Mamzer

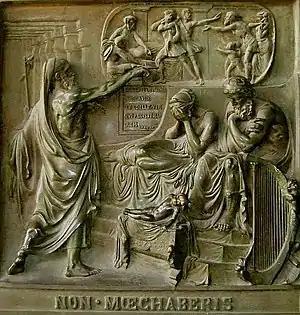
Nathan confronts King David for his adultery with Bathsheba, an affair that produced a mamzer. Bronze bas-relief on the door of La Madeleine, Paris.

A child born of a married Jewish woman's adultery is a "mamzer". The child of a single woman and a man she could lawfully have married is not a "mamzer". It is irrelevant if the man is married or not. If one of the parents is not Jewish, the child is not a "mamzer". Any child born to a married woman, even if she is known to have been unfaithful, is presumed to be her husband's, unless she is so promiscuous that such a presumption becomes unsupportable, or if she enters a public relationship with another man.